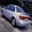
Label: automobile